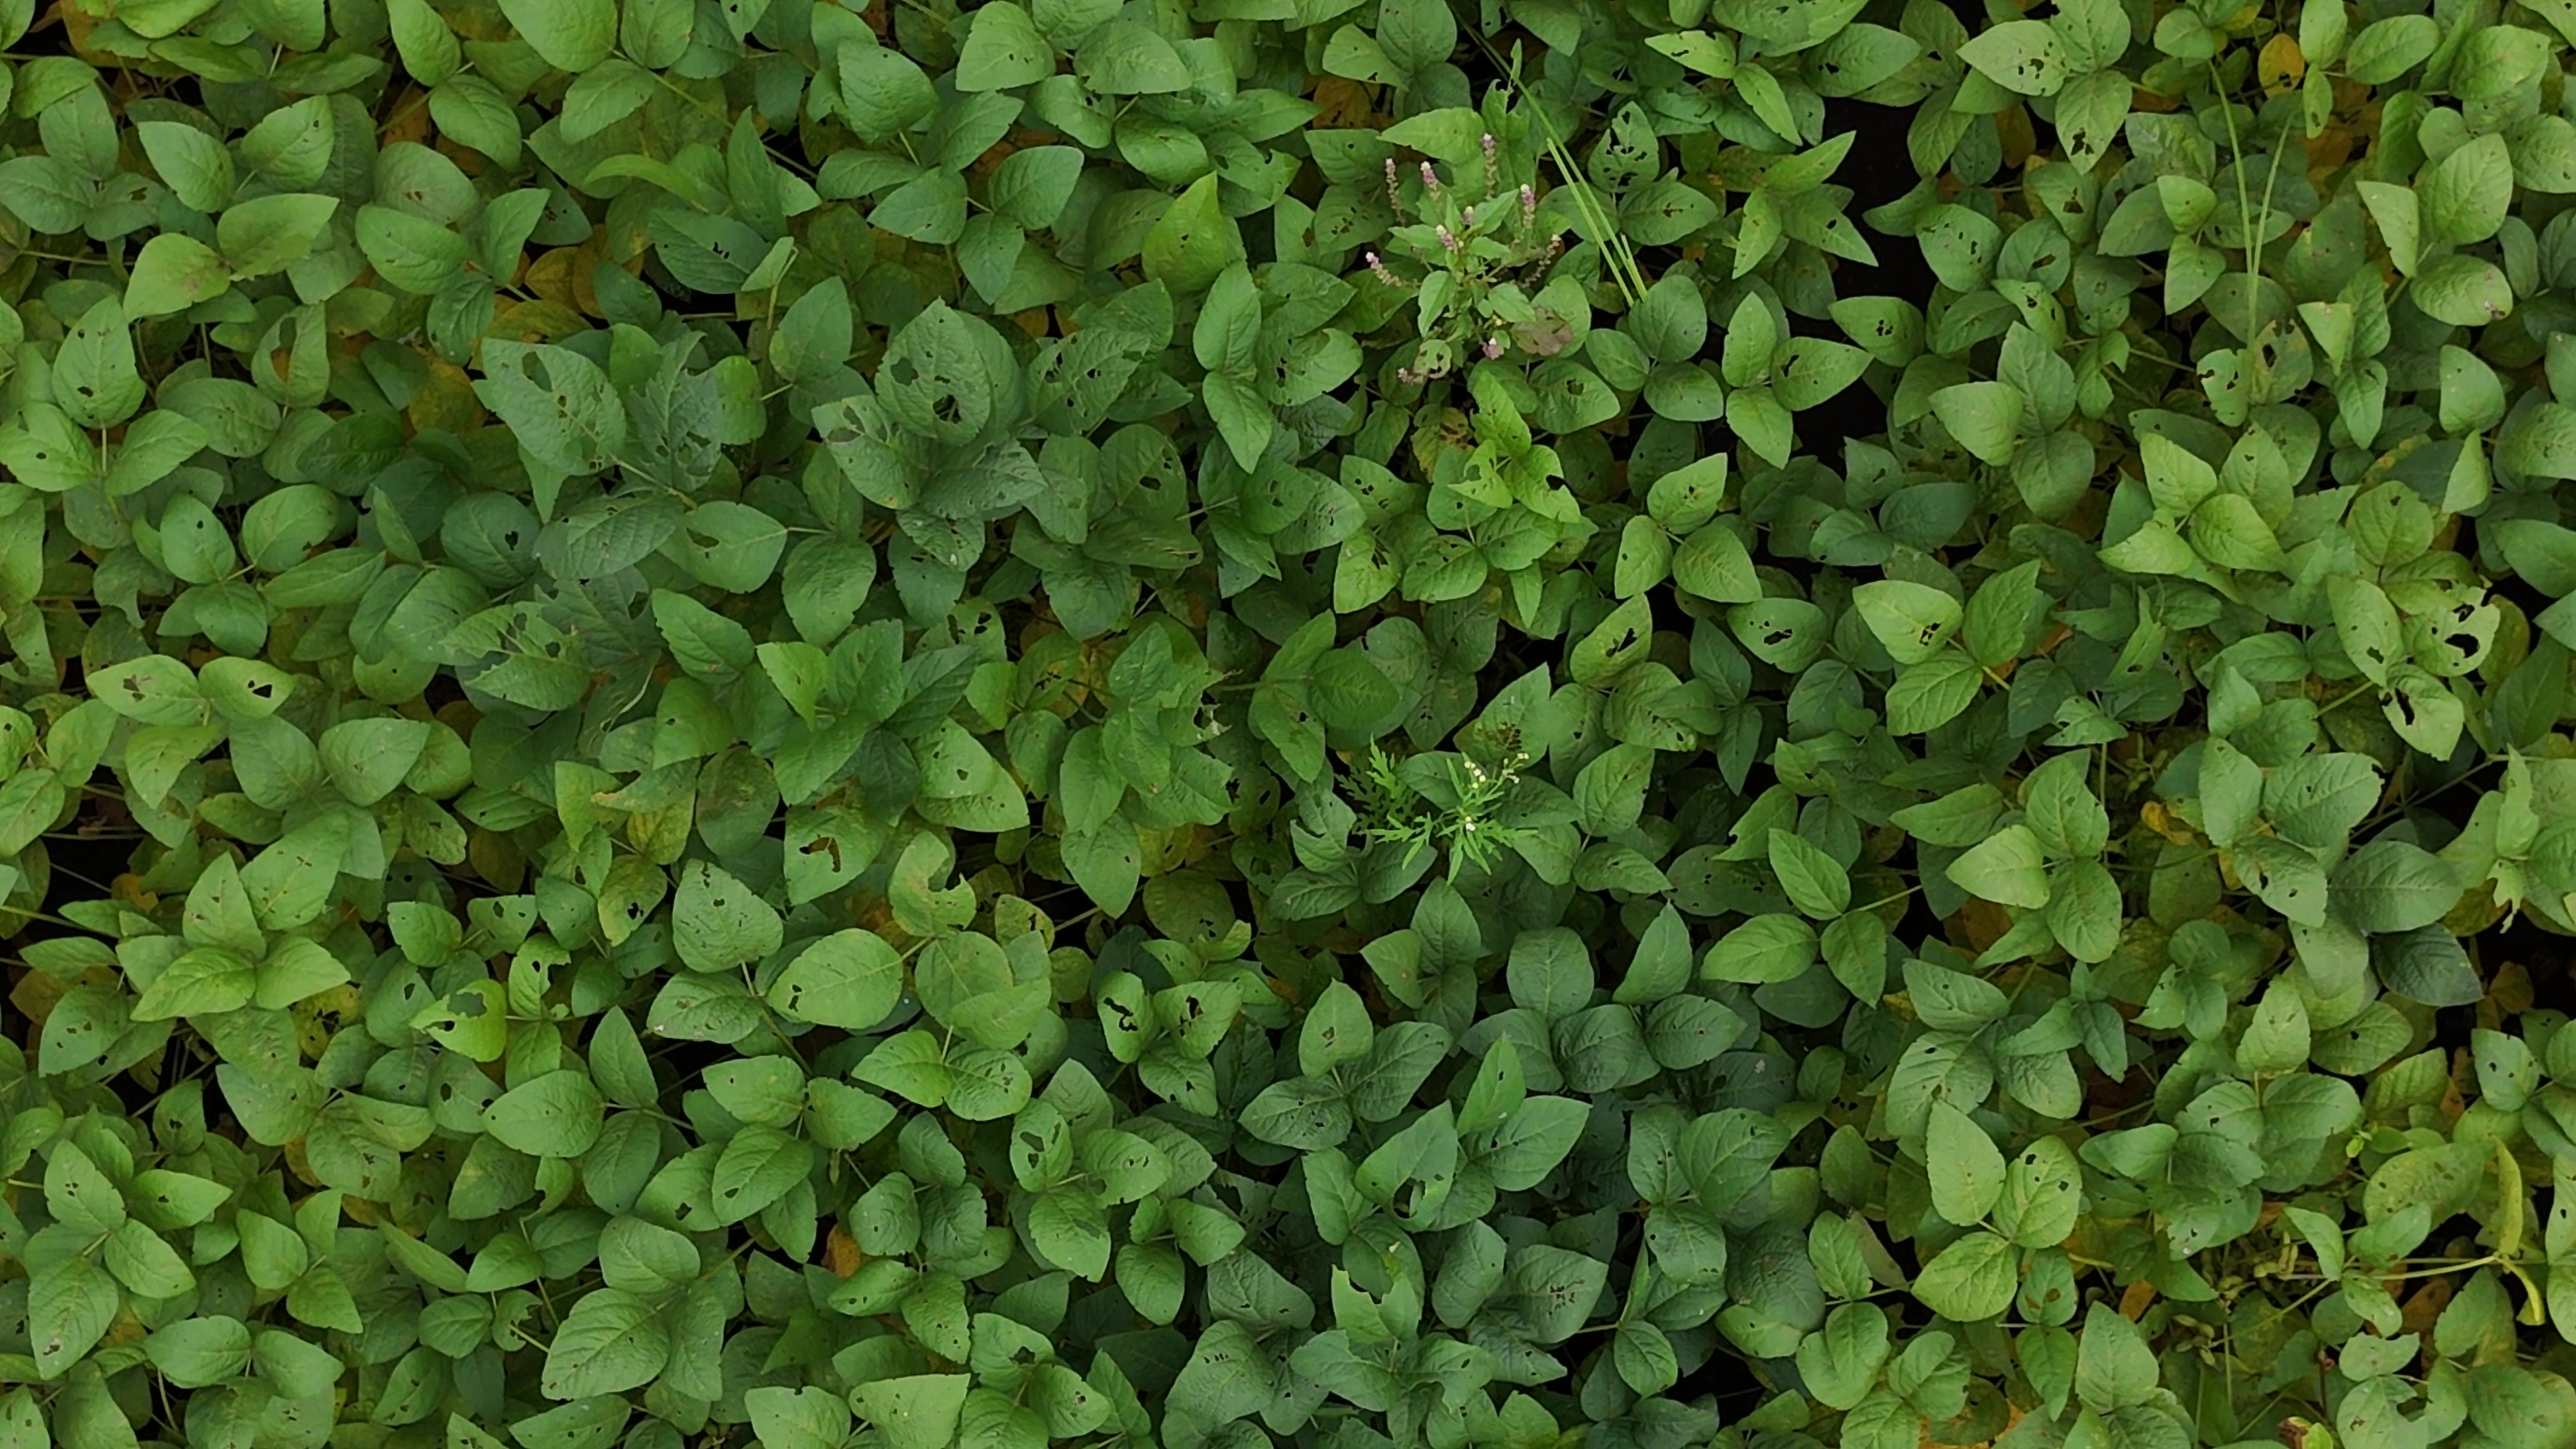
Label: Mosaic